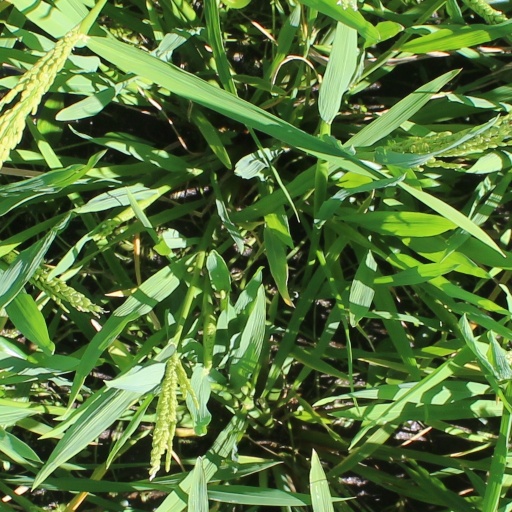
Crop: rice